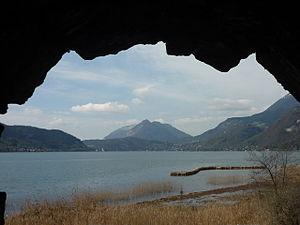
Réserve naturelle du Bout-du-Lac, Doussard, Haute-Savoie, France
La réserve naturelle nationale de Bout du lac d'Annecy est une réserve naturelle nationale située en Auvergne-Rhône-Alpes, à l'extrémité méridionale du lac d'Annecy, sur la commune de Doussard en Haute-Savoie. Elle a été classée en 1974 et occupe une surface de 84,5 ha.